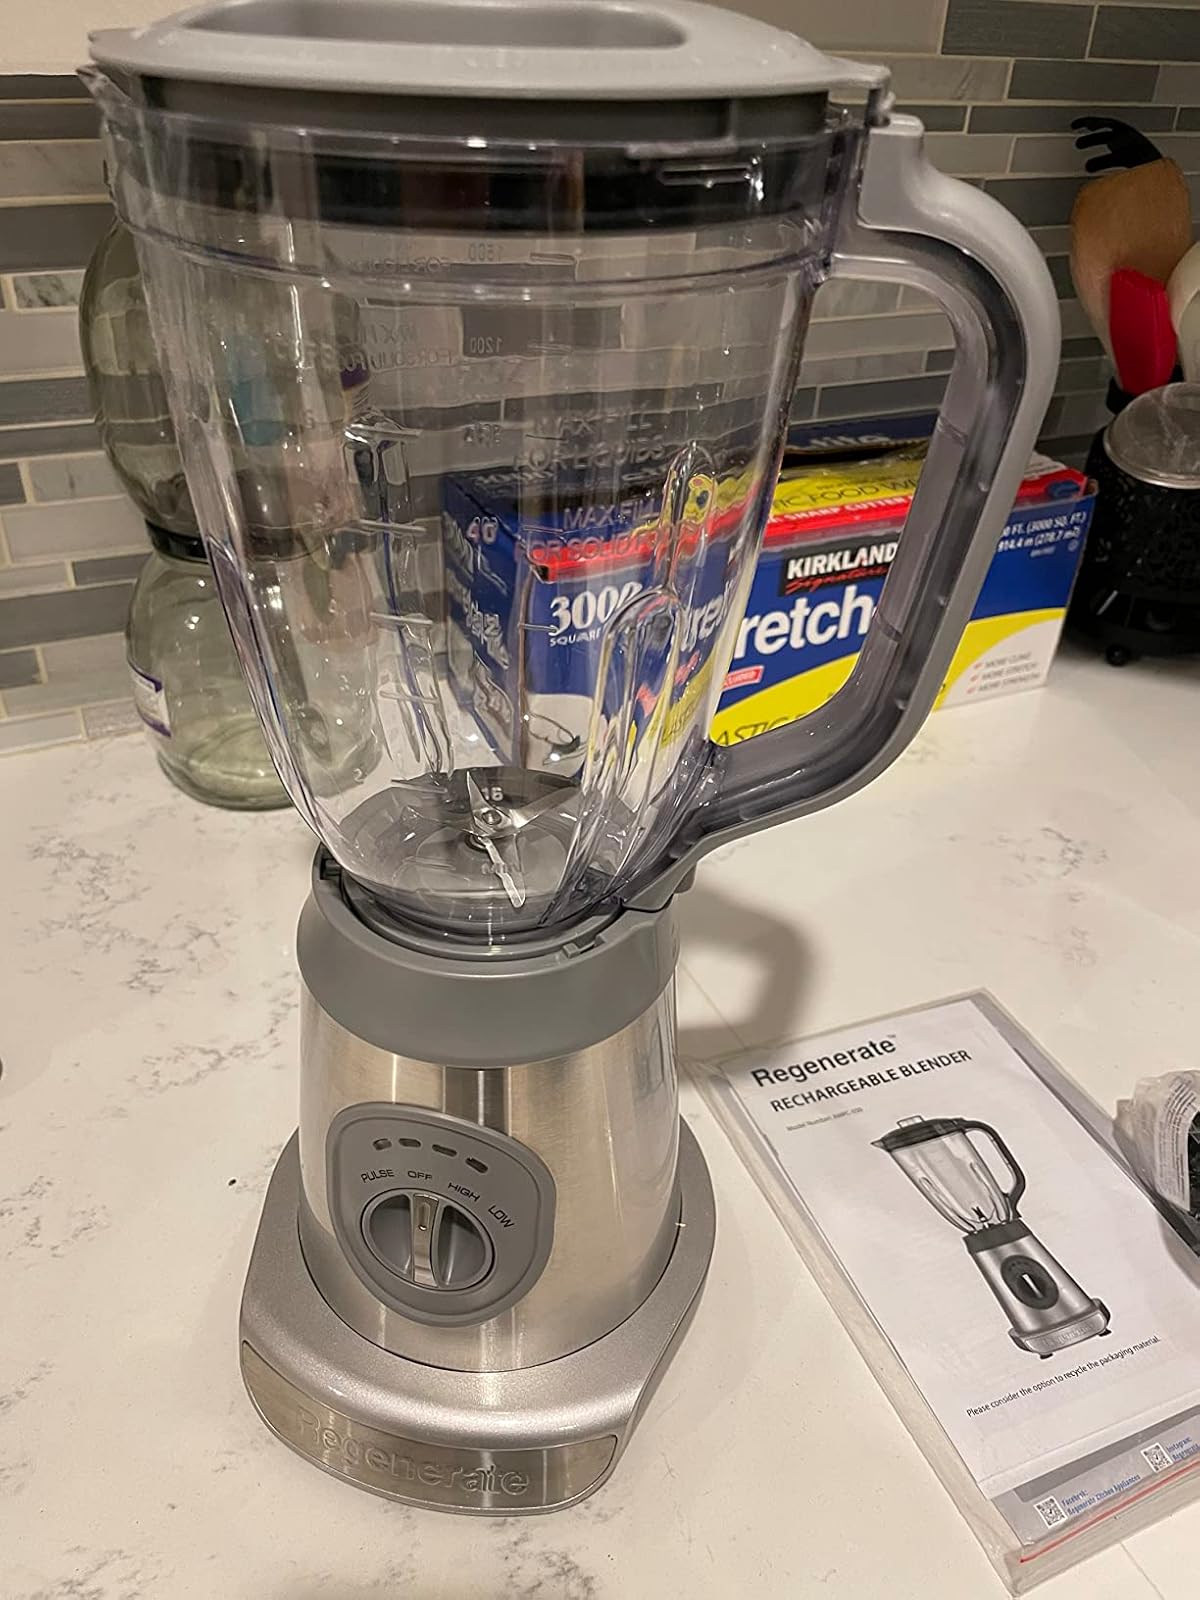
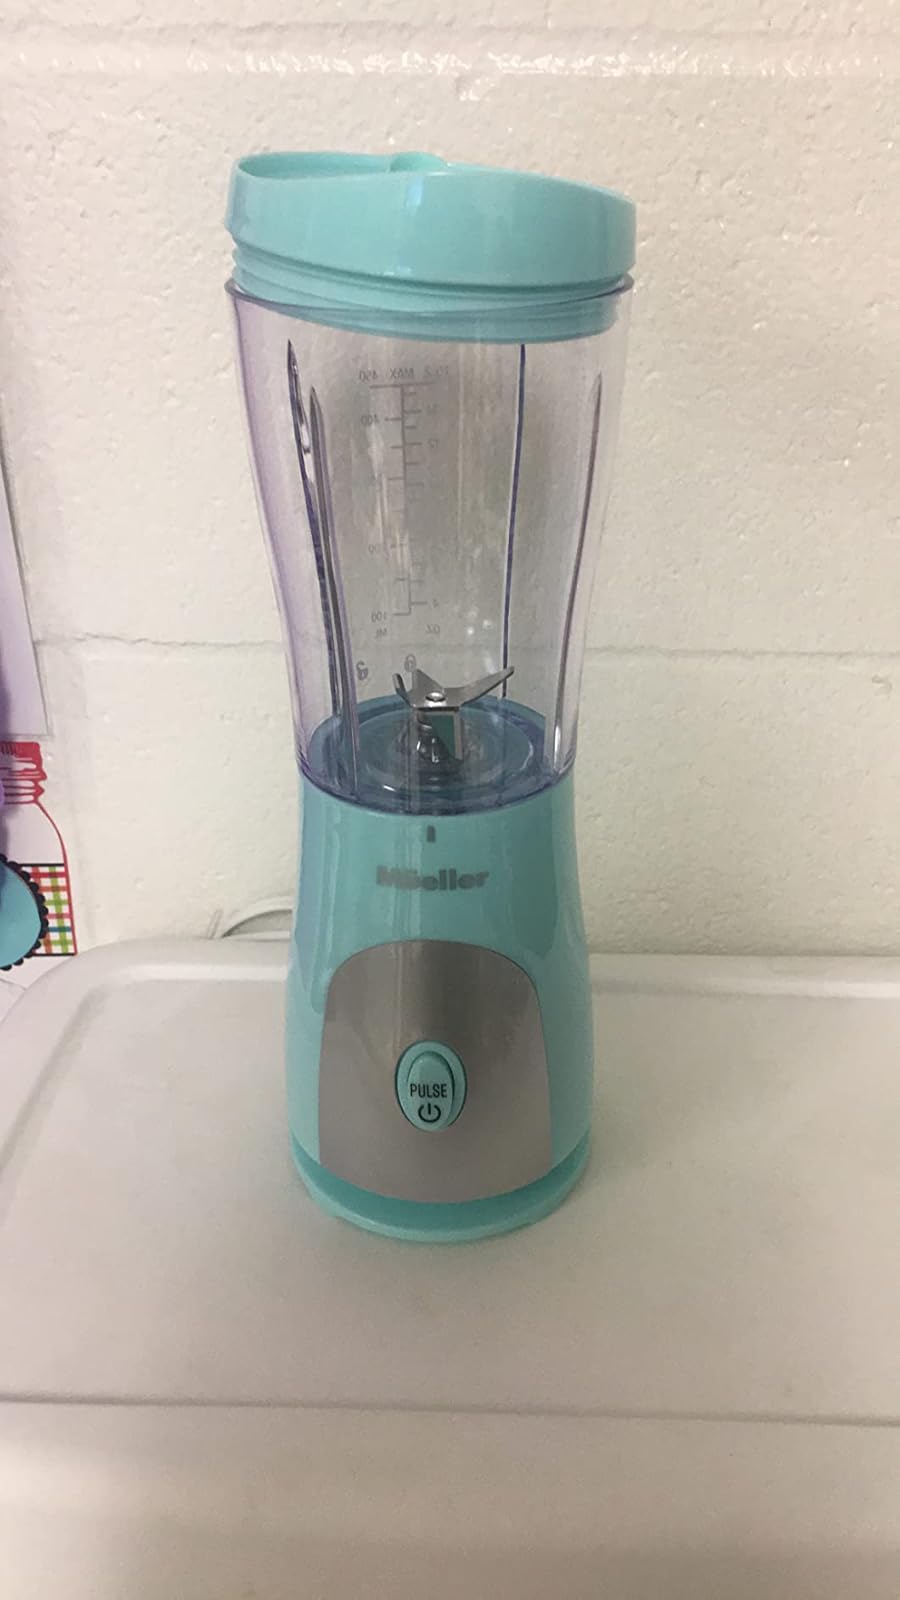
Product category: items_blender
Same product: no